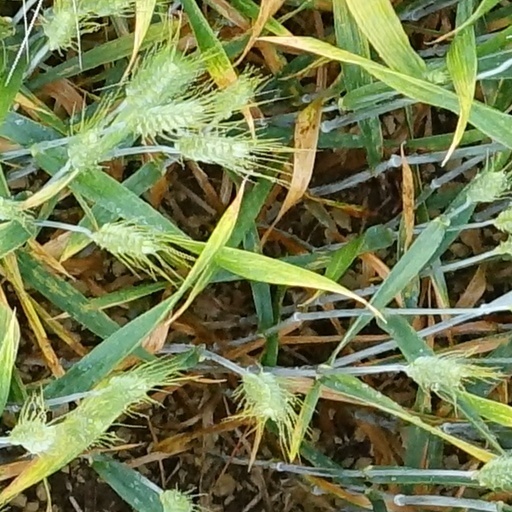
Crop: wheat